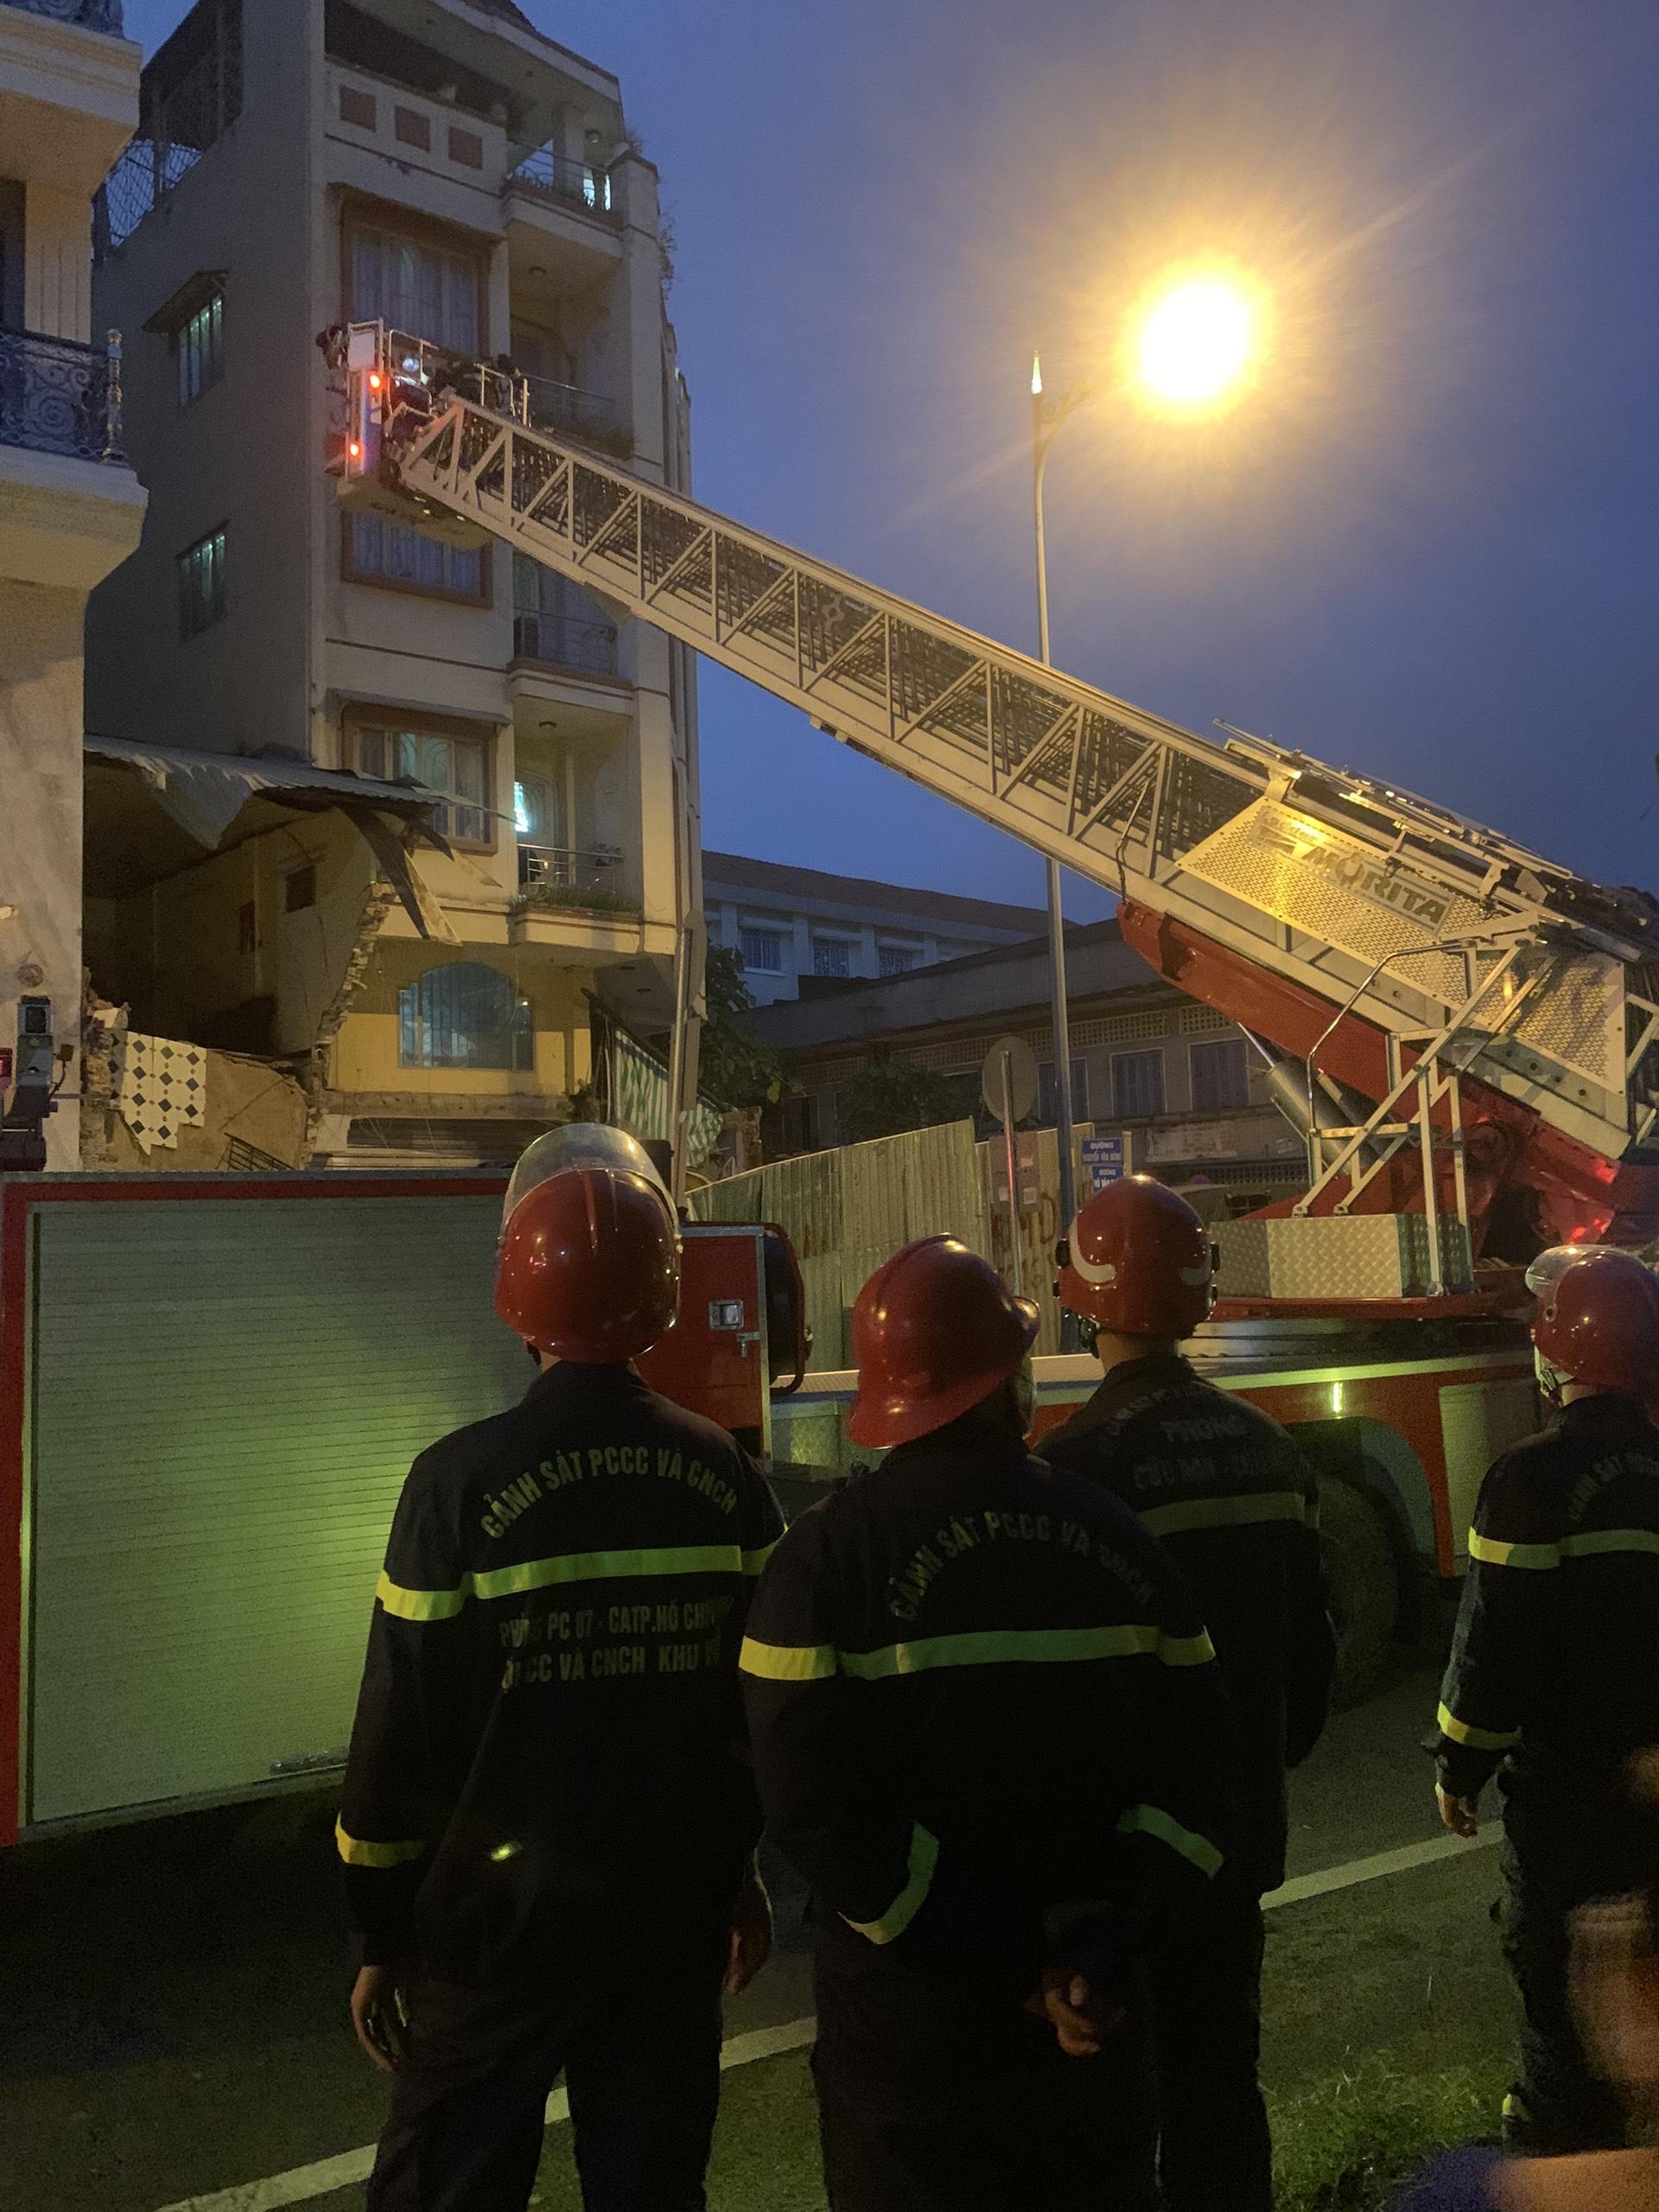
có một nhóm lính cứu hoả đang nhìn về phía một căn nhà bên đường